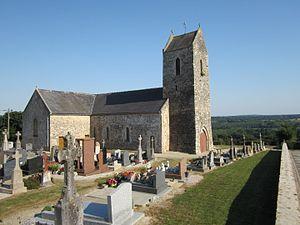
Les Perques, Manche
Bricquebec-en-Cotentin est une commune française située dans le département de la Manche en région Normandie. Elle est créée le 1ᵉʳ janvier 2016 par la fusion de six communes, sous le régime juridique des communes nouvelles. Les communes de Bricquebec, Les Perques, Quettetot, Saint-Martin-le-Hébert, Le Valdécie et Le Vrétot deviennent des communes déléguées.
Les Perques est une ancienne commune française, située dans le département de la Manche en région Normandie, devenue le 1ᵉʳ janvier 2016 une commune déléguée au sein de la commune nouvelle de Bricquebec-en-Cotentin.